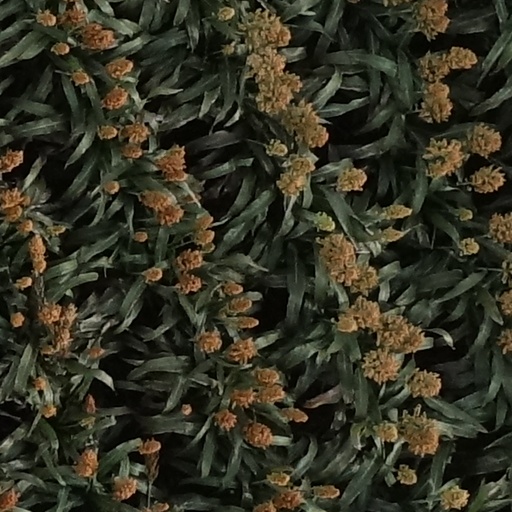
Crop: sorghum